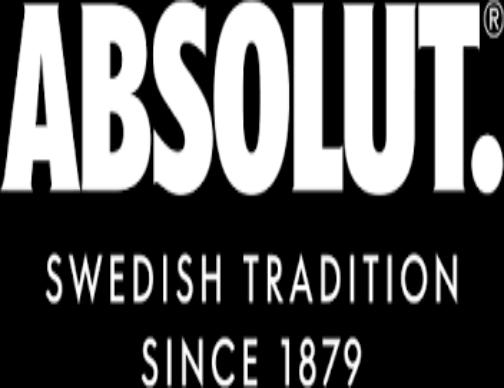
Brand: Absolut
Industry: Others